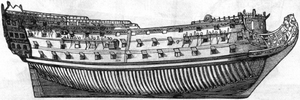
Le HMS Royal George est un vaisseau de ligne de 1ᵉʳ rang armé de 100 canons en service dans la Royal Navy. Conçu par Edward Hunt, il est, avec son jumeau le Queen Charlotte, le seul navire de sa classe. Lancé le 16 septembre 1788, il est le cinquième navire britannique à porter ce nom.